Eta Carinae

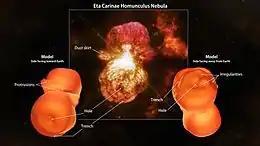
A 3D model of the Homunculus Nebula

η Carinae is enclosed by, and lights up, the Homunculus Nebula, a small emission and reflection nebula composed mainly of gas ejected during the Great Eruption event in the mid-19th century, as well as dust that condensed from the debris. The nebula consists of two polar lobes aligned with the rotation axis of the star, plus an equatorial "skirt", the whole being around long. Closer studies show many fine details: a "Little Homunculus" within the main nebula, probably formed by the 1890 eruption; a jet; fine streams and knots of material, especially noticeable in the skirt region; and three Weigelt Blobs—dense gas condensations very close to the star itself.